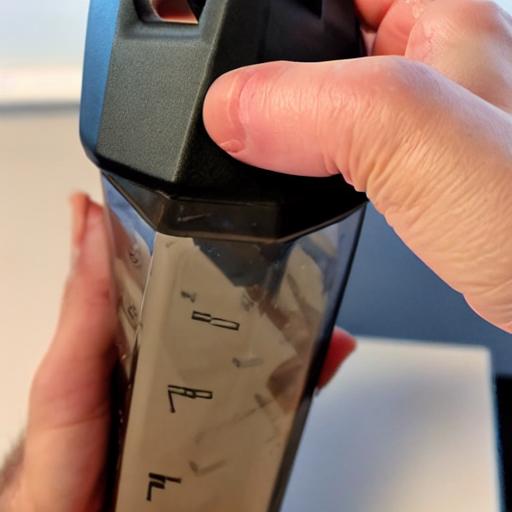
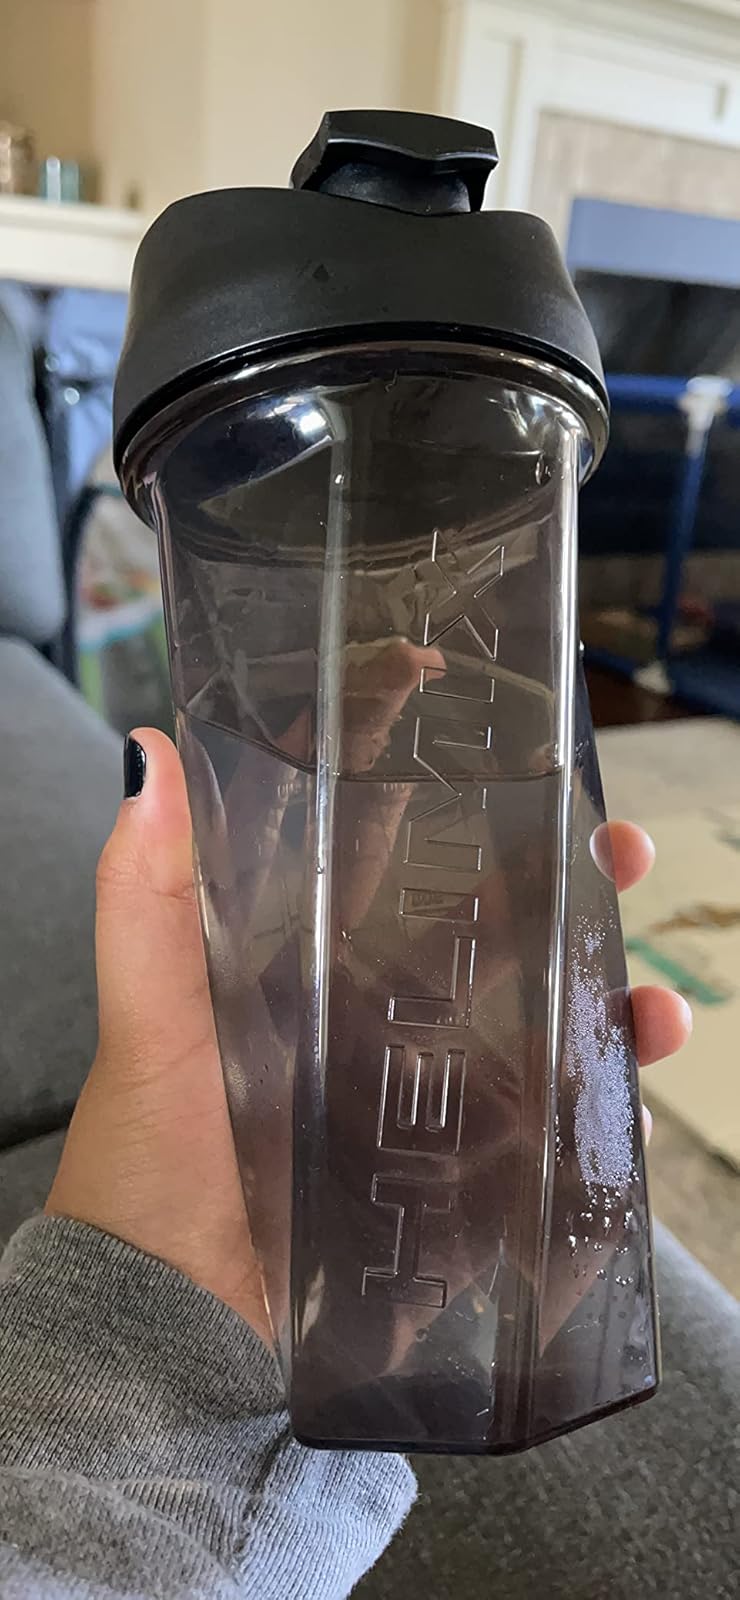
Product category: items_blender
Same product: no